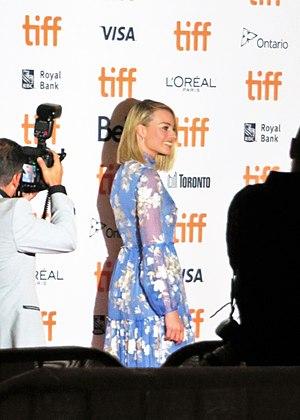
Margot Robbie [ˈmɑːɹɡoʊ ˈɹɒbi], née le 2 juillet 1990 à Dalby, est une actrice et productrice australienne.